Hudsonian whiteface

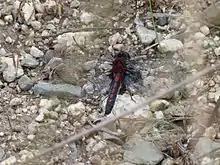

The Hudsonian whiteface has a length of . Male dragonflies are black and marked with red on the thorax and the abdomen. The elongated spots on the abdomen are possibly pointed on one end, this forms a line along the length of the top side of the abdomen. The female is a dark brownish color and marked similarly to the male except the markings are yellow instead of black. Both sexes have creamy white faces.